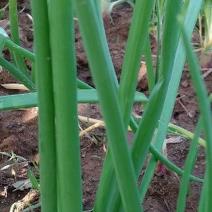
Crop: Onion
Condition: healthy-leaf